Octoechos (liturgy)

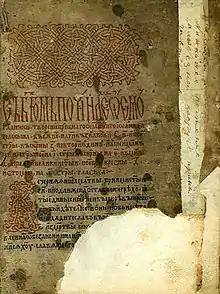
The first printed Octoechos (Schweipolt Fiol, Kraków 1491)

Even before a direct exchange between Slavic monks and monks of the Stoudios Monastery, papyrus fragments offer evidence of earlier translations of Greek hymns. The early fragments show that hymns and their melodies developed independently in an early phase until the 9th century. Cyril and Methodius and their followers within the Ohrid-School were famous for the translation of Greek hymnody between 863 and 893, but it is also a period of a reformative synthesis of liturgical forms, the creation of new hymnographical genres and their organisation in annual cycles.